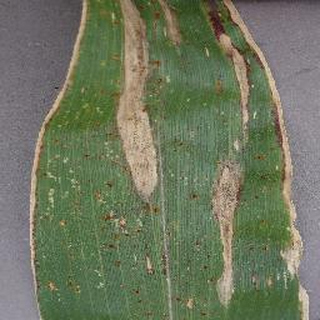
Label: corn_northern_leaf_blight